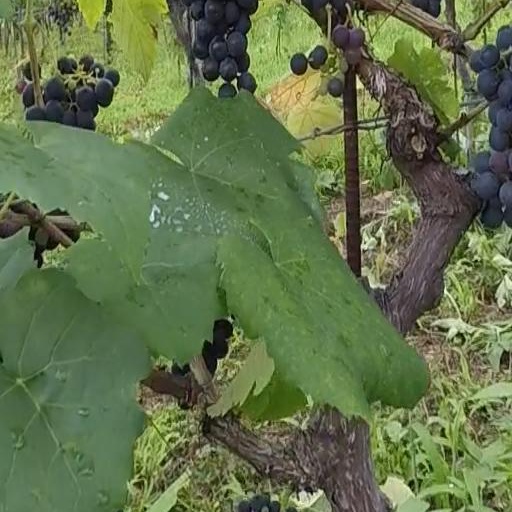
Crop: grape